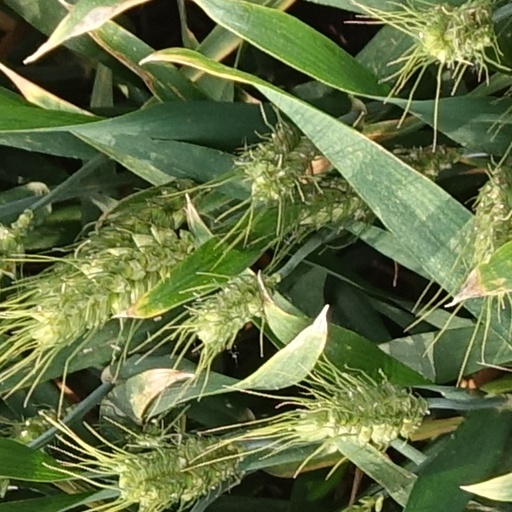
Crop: wheat